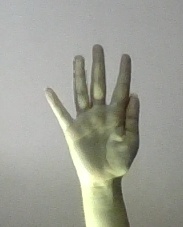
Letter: sheen